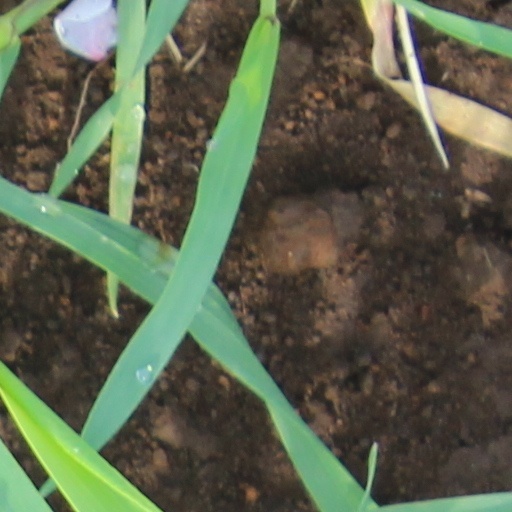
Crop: wheat